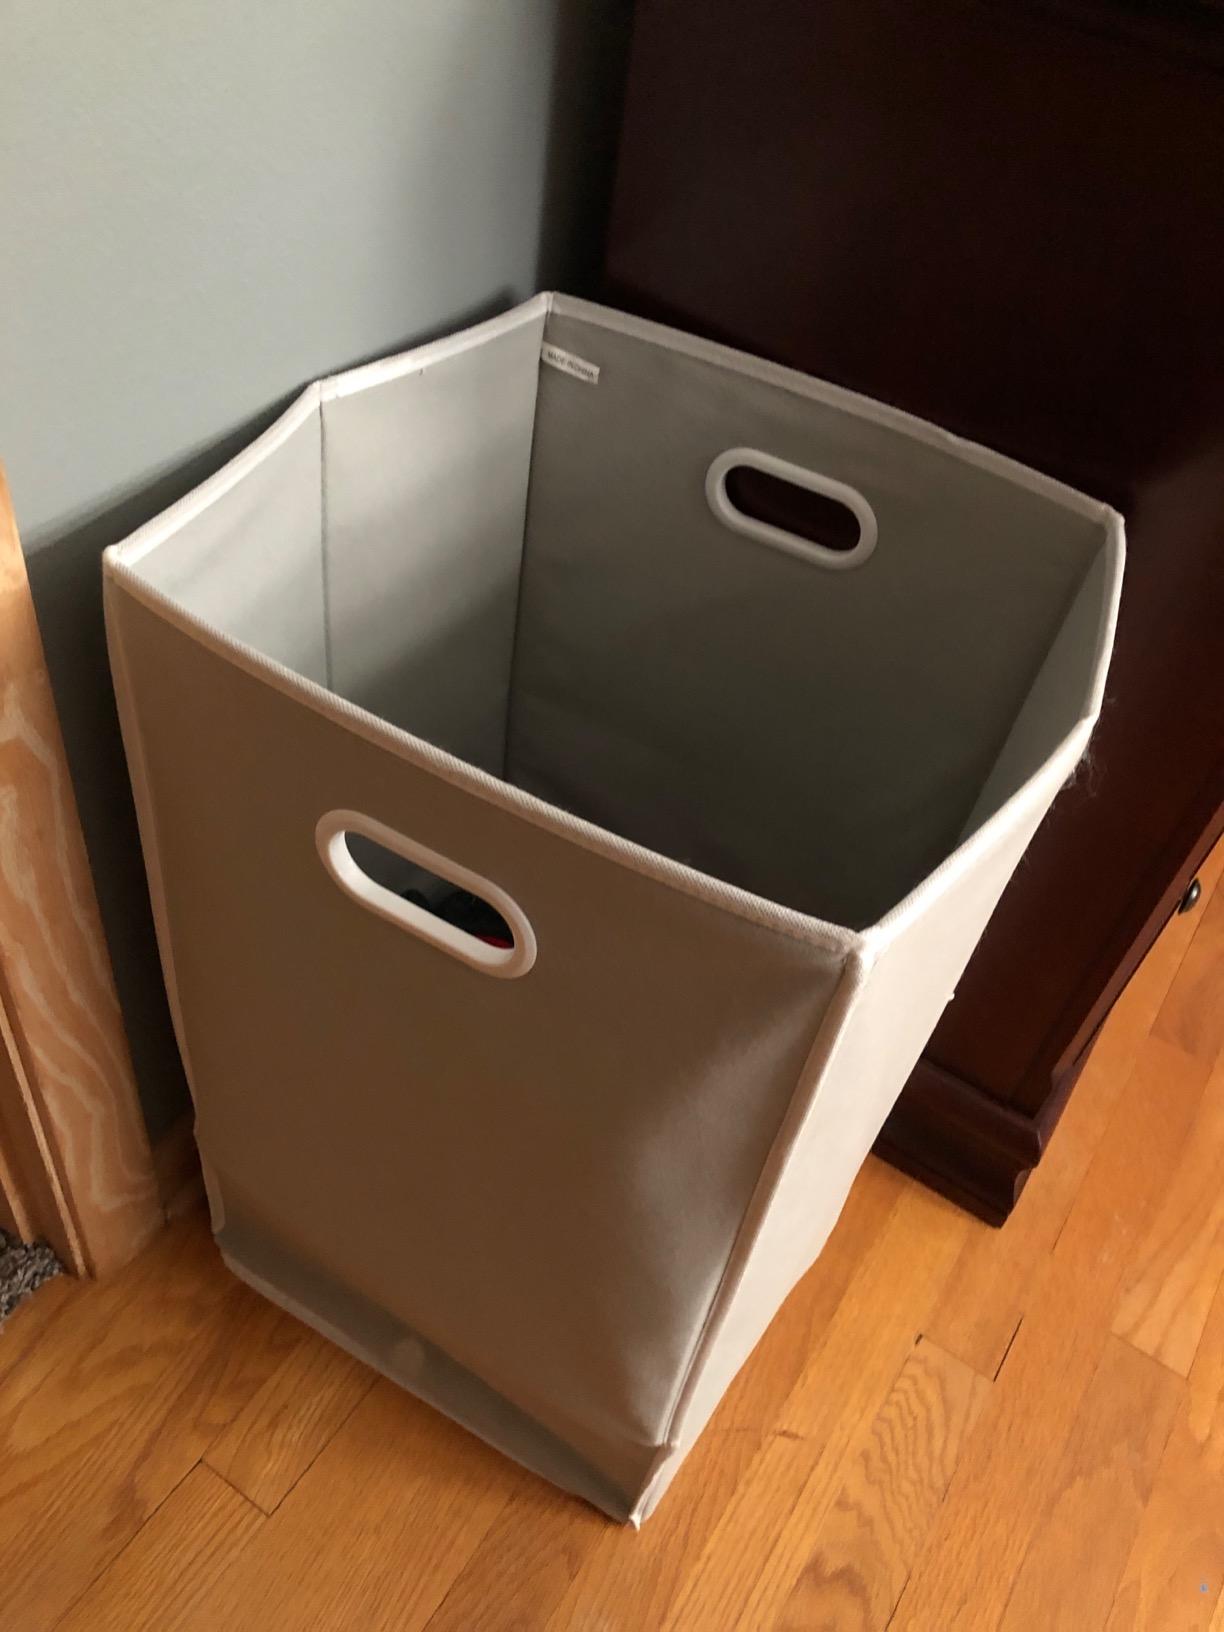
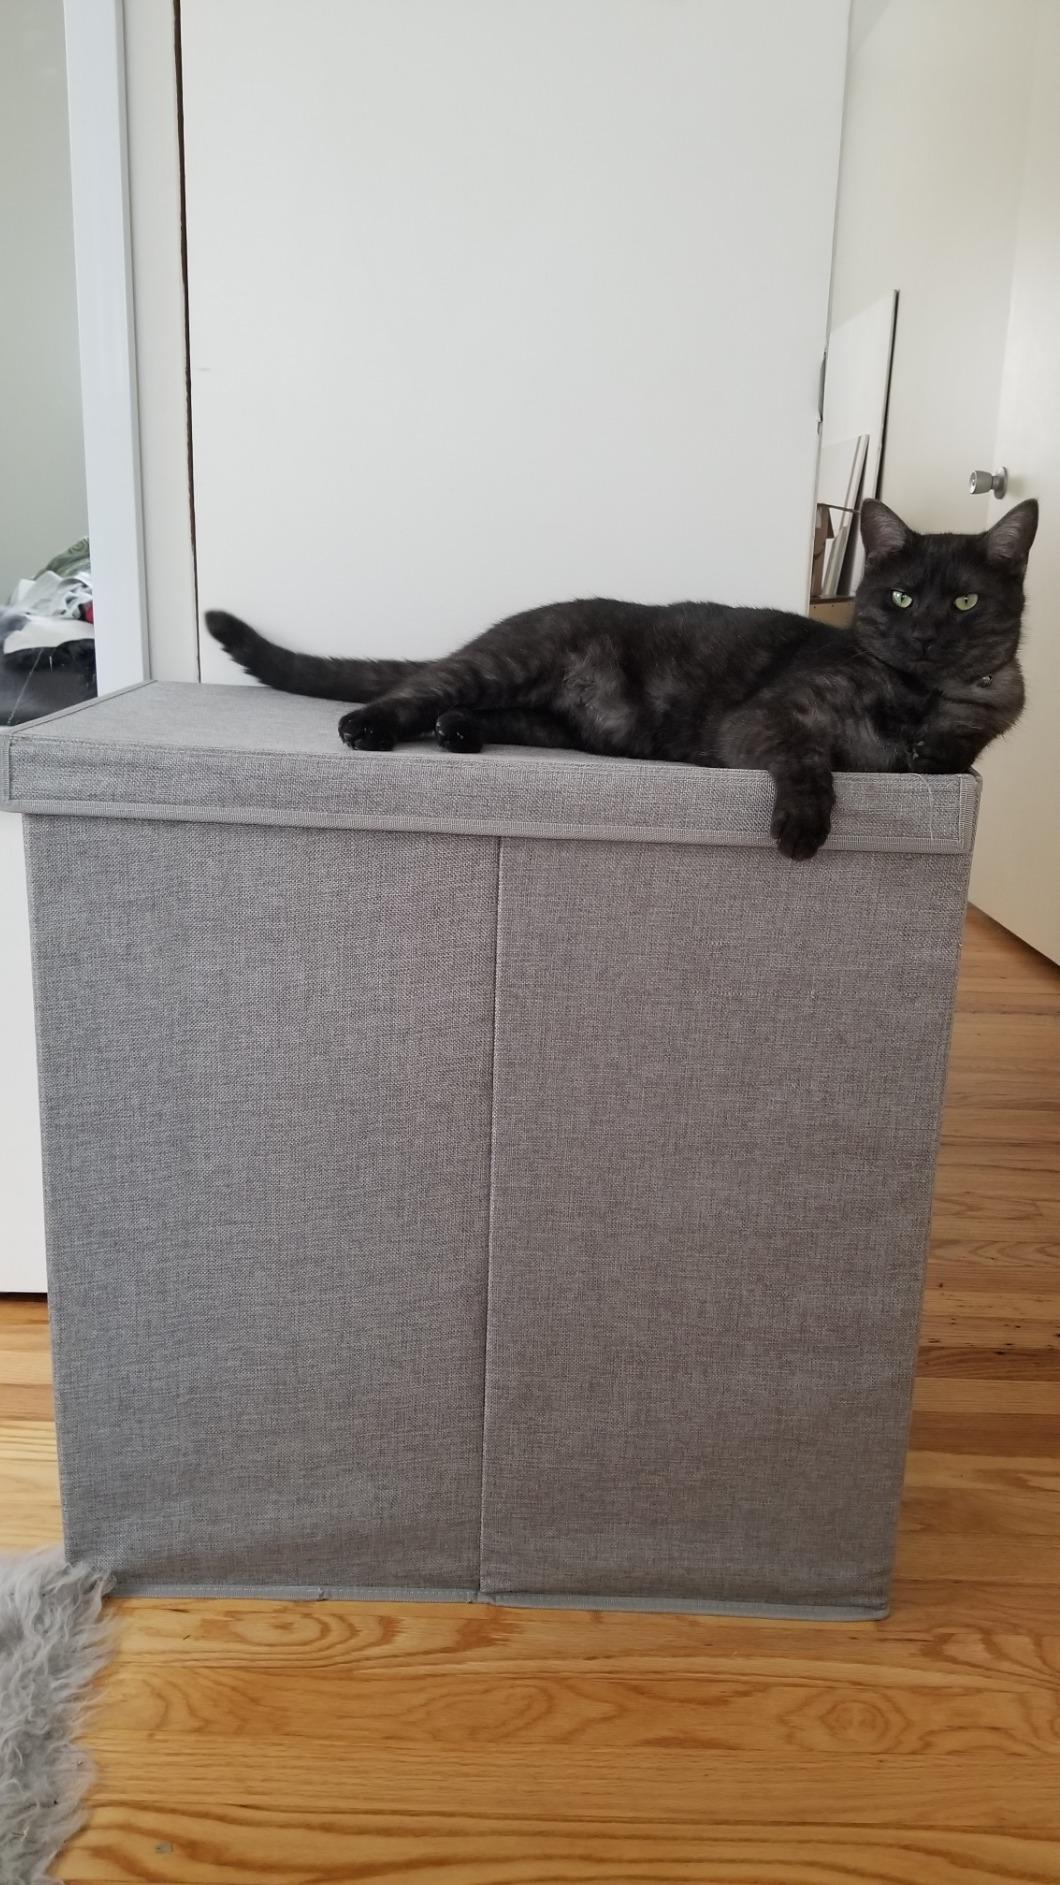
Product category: items_hamper
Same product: no